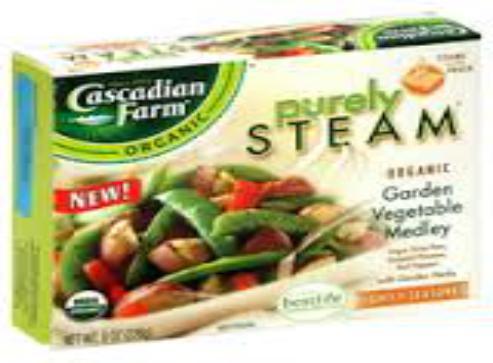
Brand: Cascadian Farm
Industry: Food